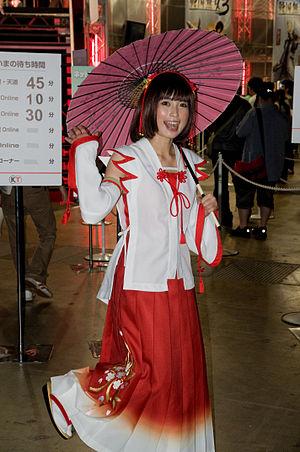
Le kabuki est une des formes du théâtre classique japonais, avec le nōgaku et le bunraku. Dernière née, elle est la plus hybride, qualifiée parfois de "chimère du monde de l'art" ou de "fusion des arts". Ce genre théâtral émerge au Japon, durant le XVIIᵉ siècle, sous la dynastie des Tokugawa, dans une société rigide et divisée en classes, au sein desquels les hommes sont dominants. Cette domination est perceptible dans la vie quotidienne des femmes, et par conséquent stylisée dans le théâtre. Pourtant, c'est une femme qui en est à l'origine, et malgré un jeu encore aujourd'hui masculin, l'obsession du genre reste de représenter la féminité, par les performances de l’onnagata et divers accessoires. L'influence de la femme sur le kabuki est donc primordiale sur son développement.